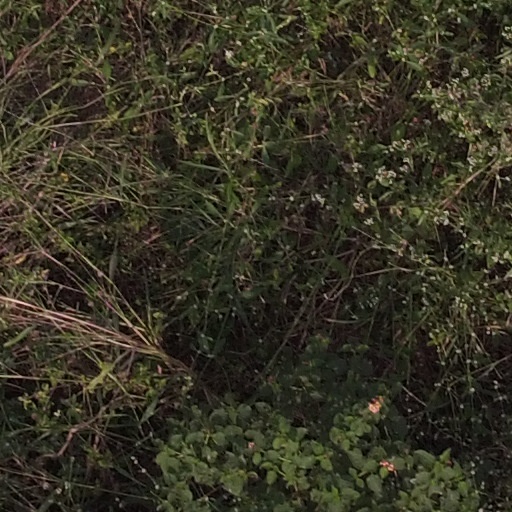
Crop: maize; corn